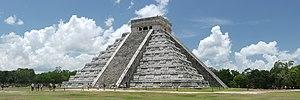
El Castillo (trad.